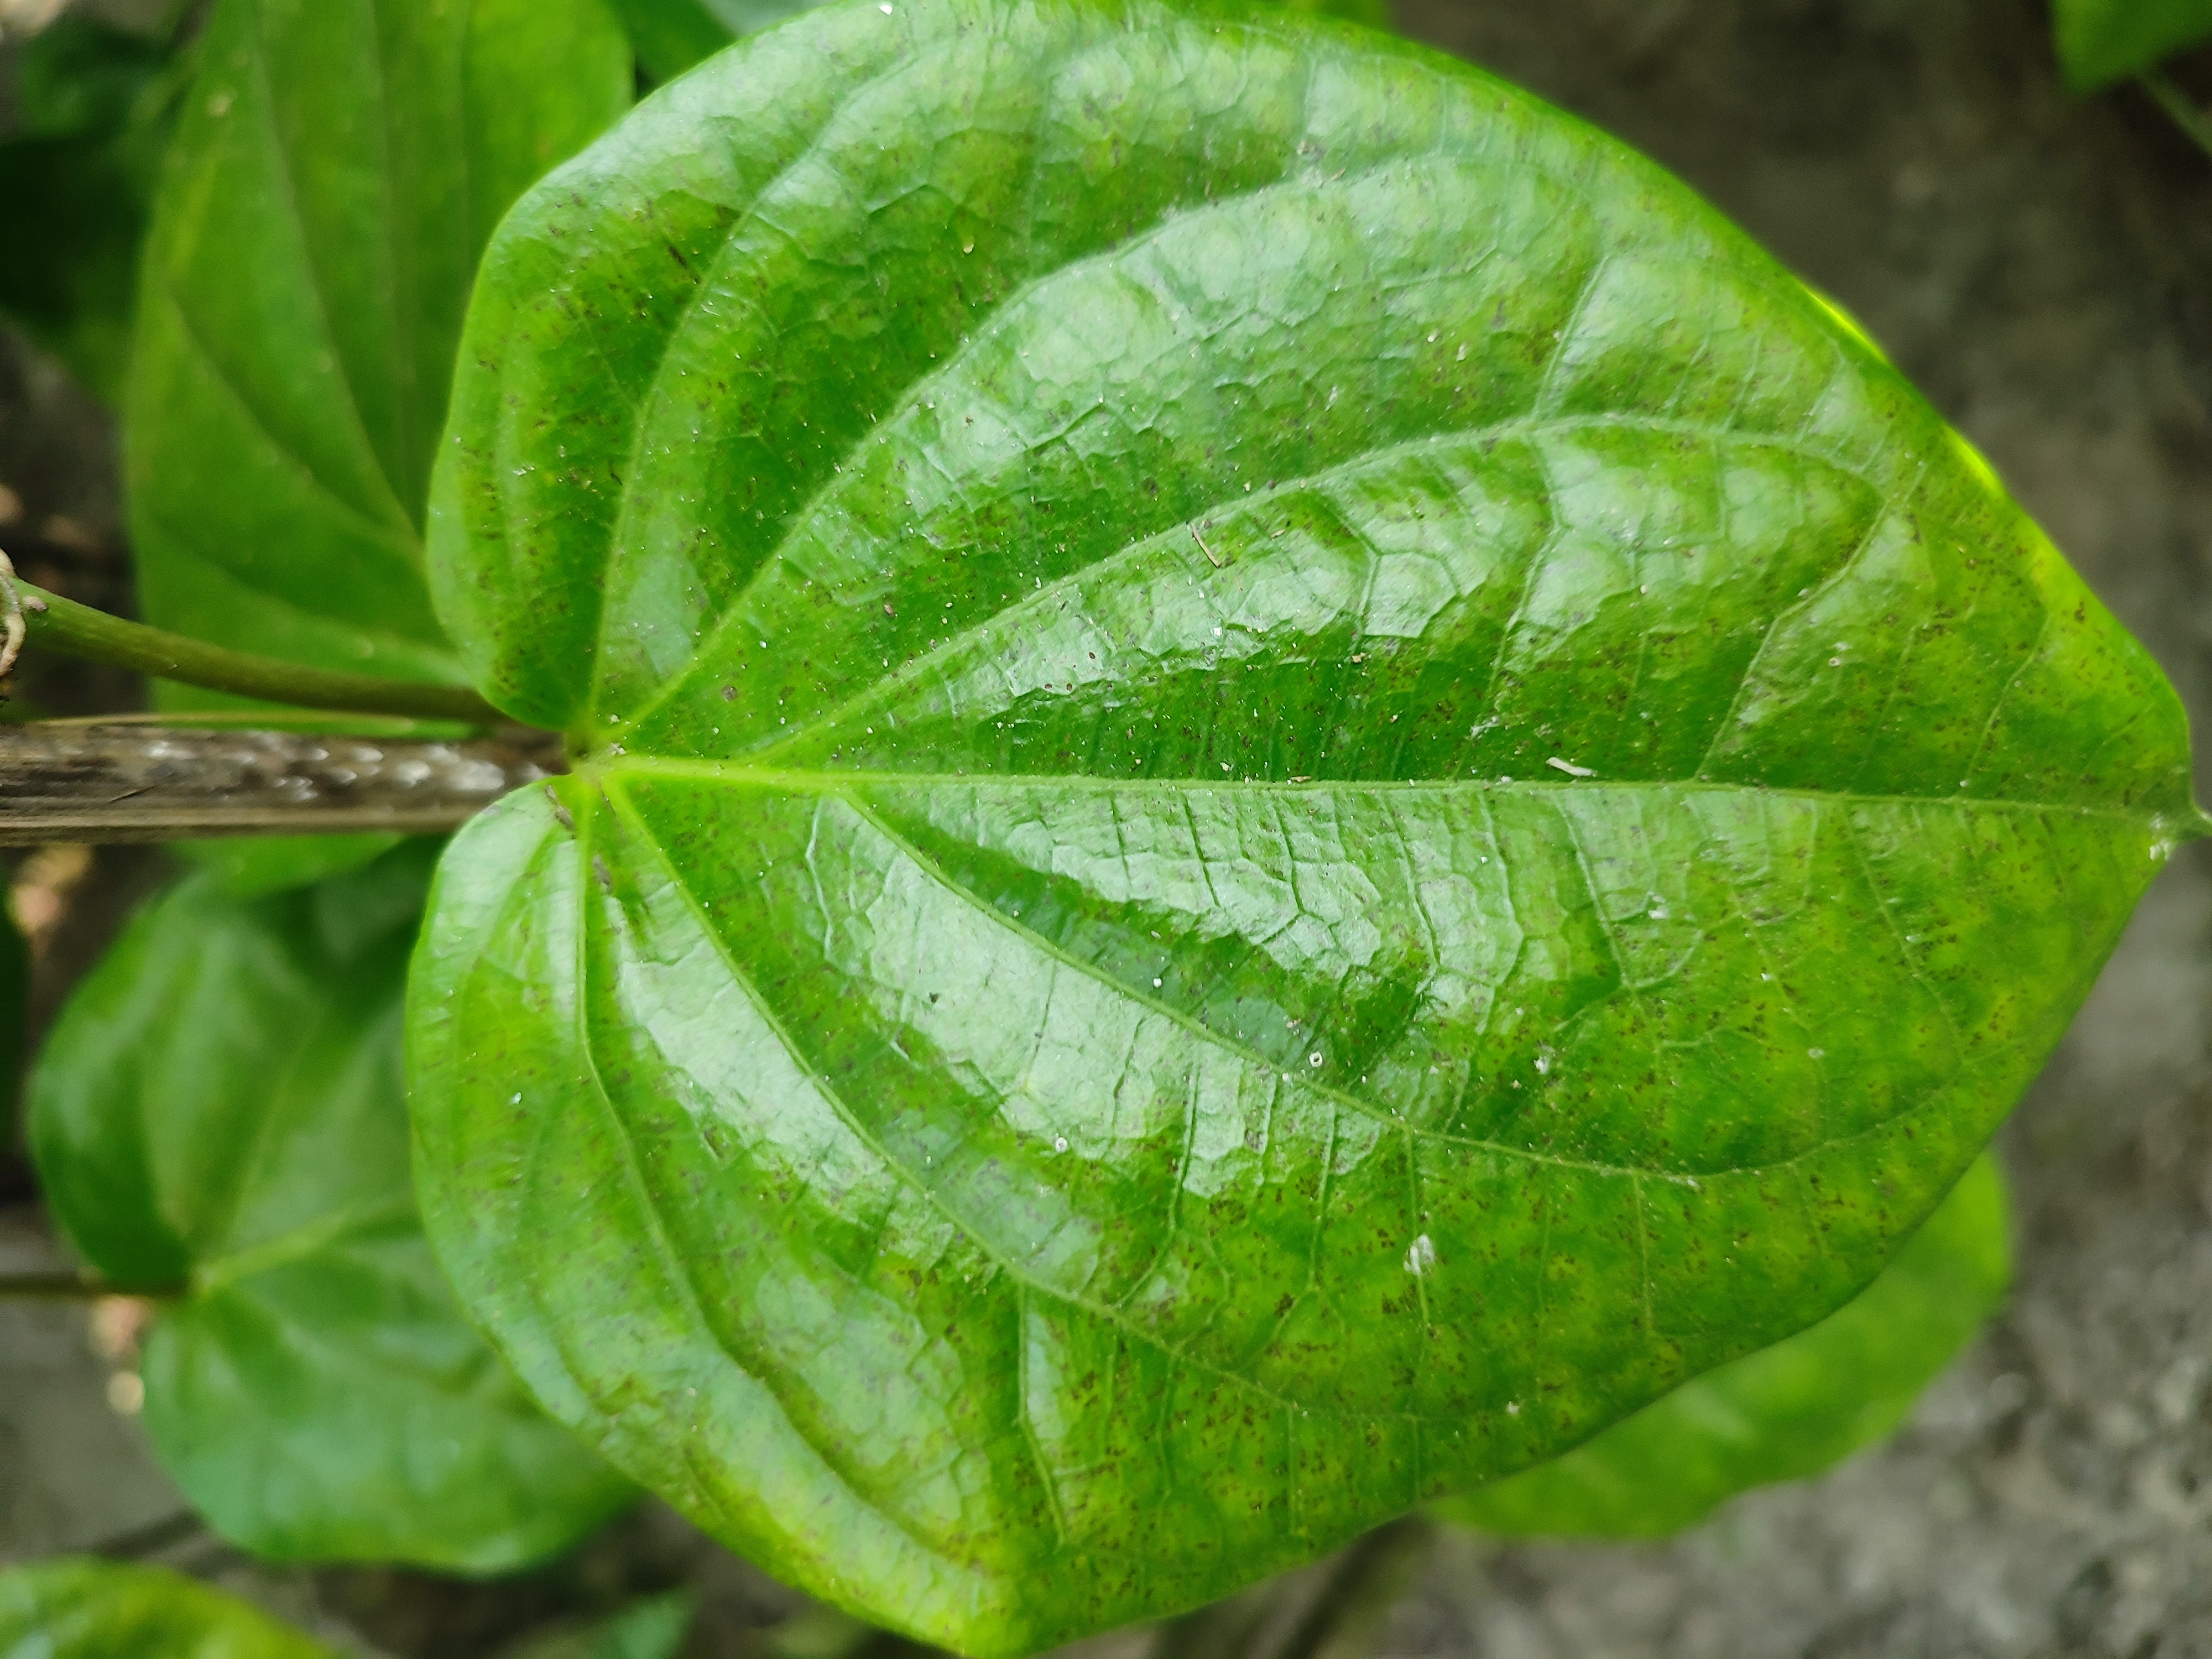
Label: Healthy_Leaf